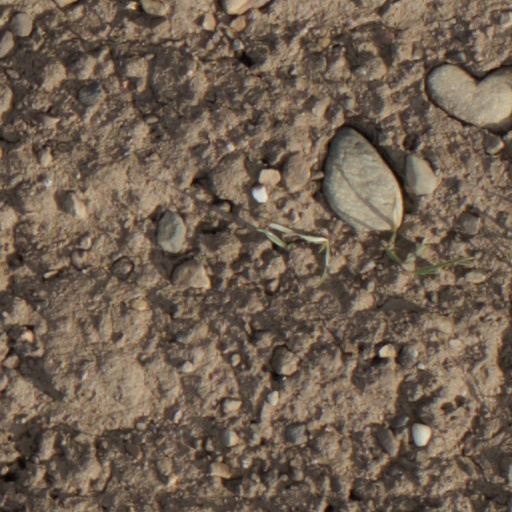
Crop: wheat